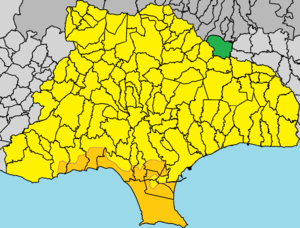
Sykópetra est un village de Chypre de plus de 120 habitants.